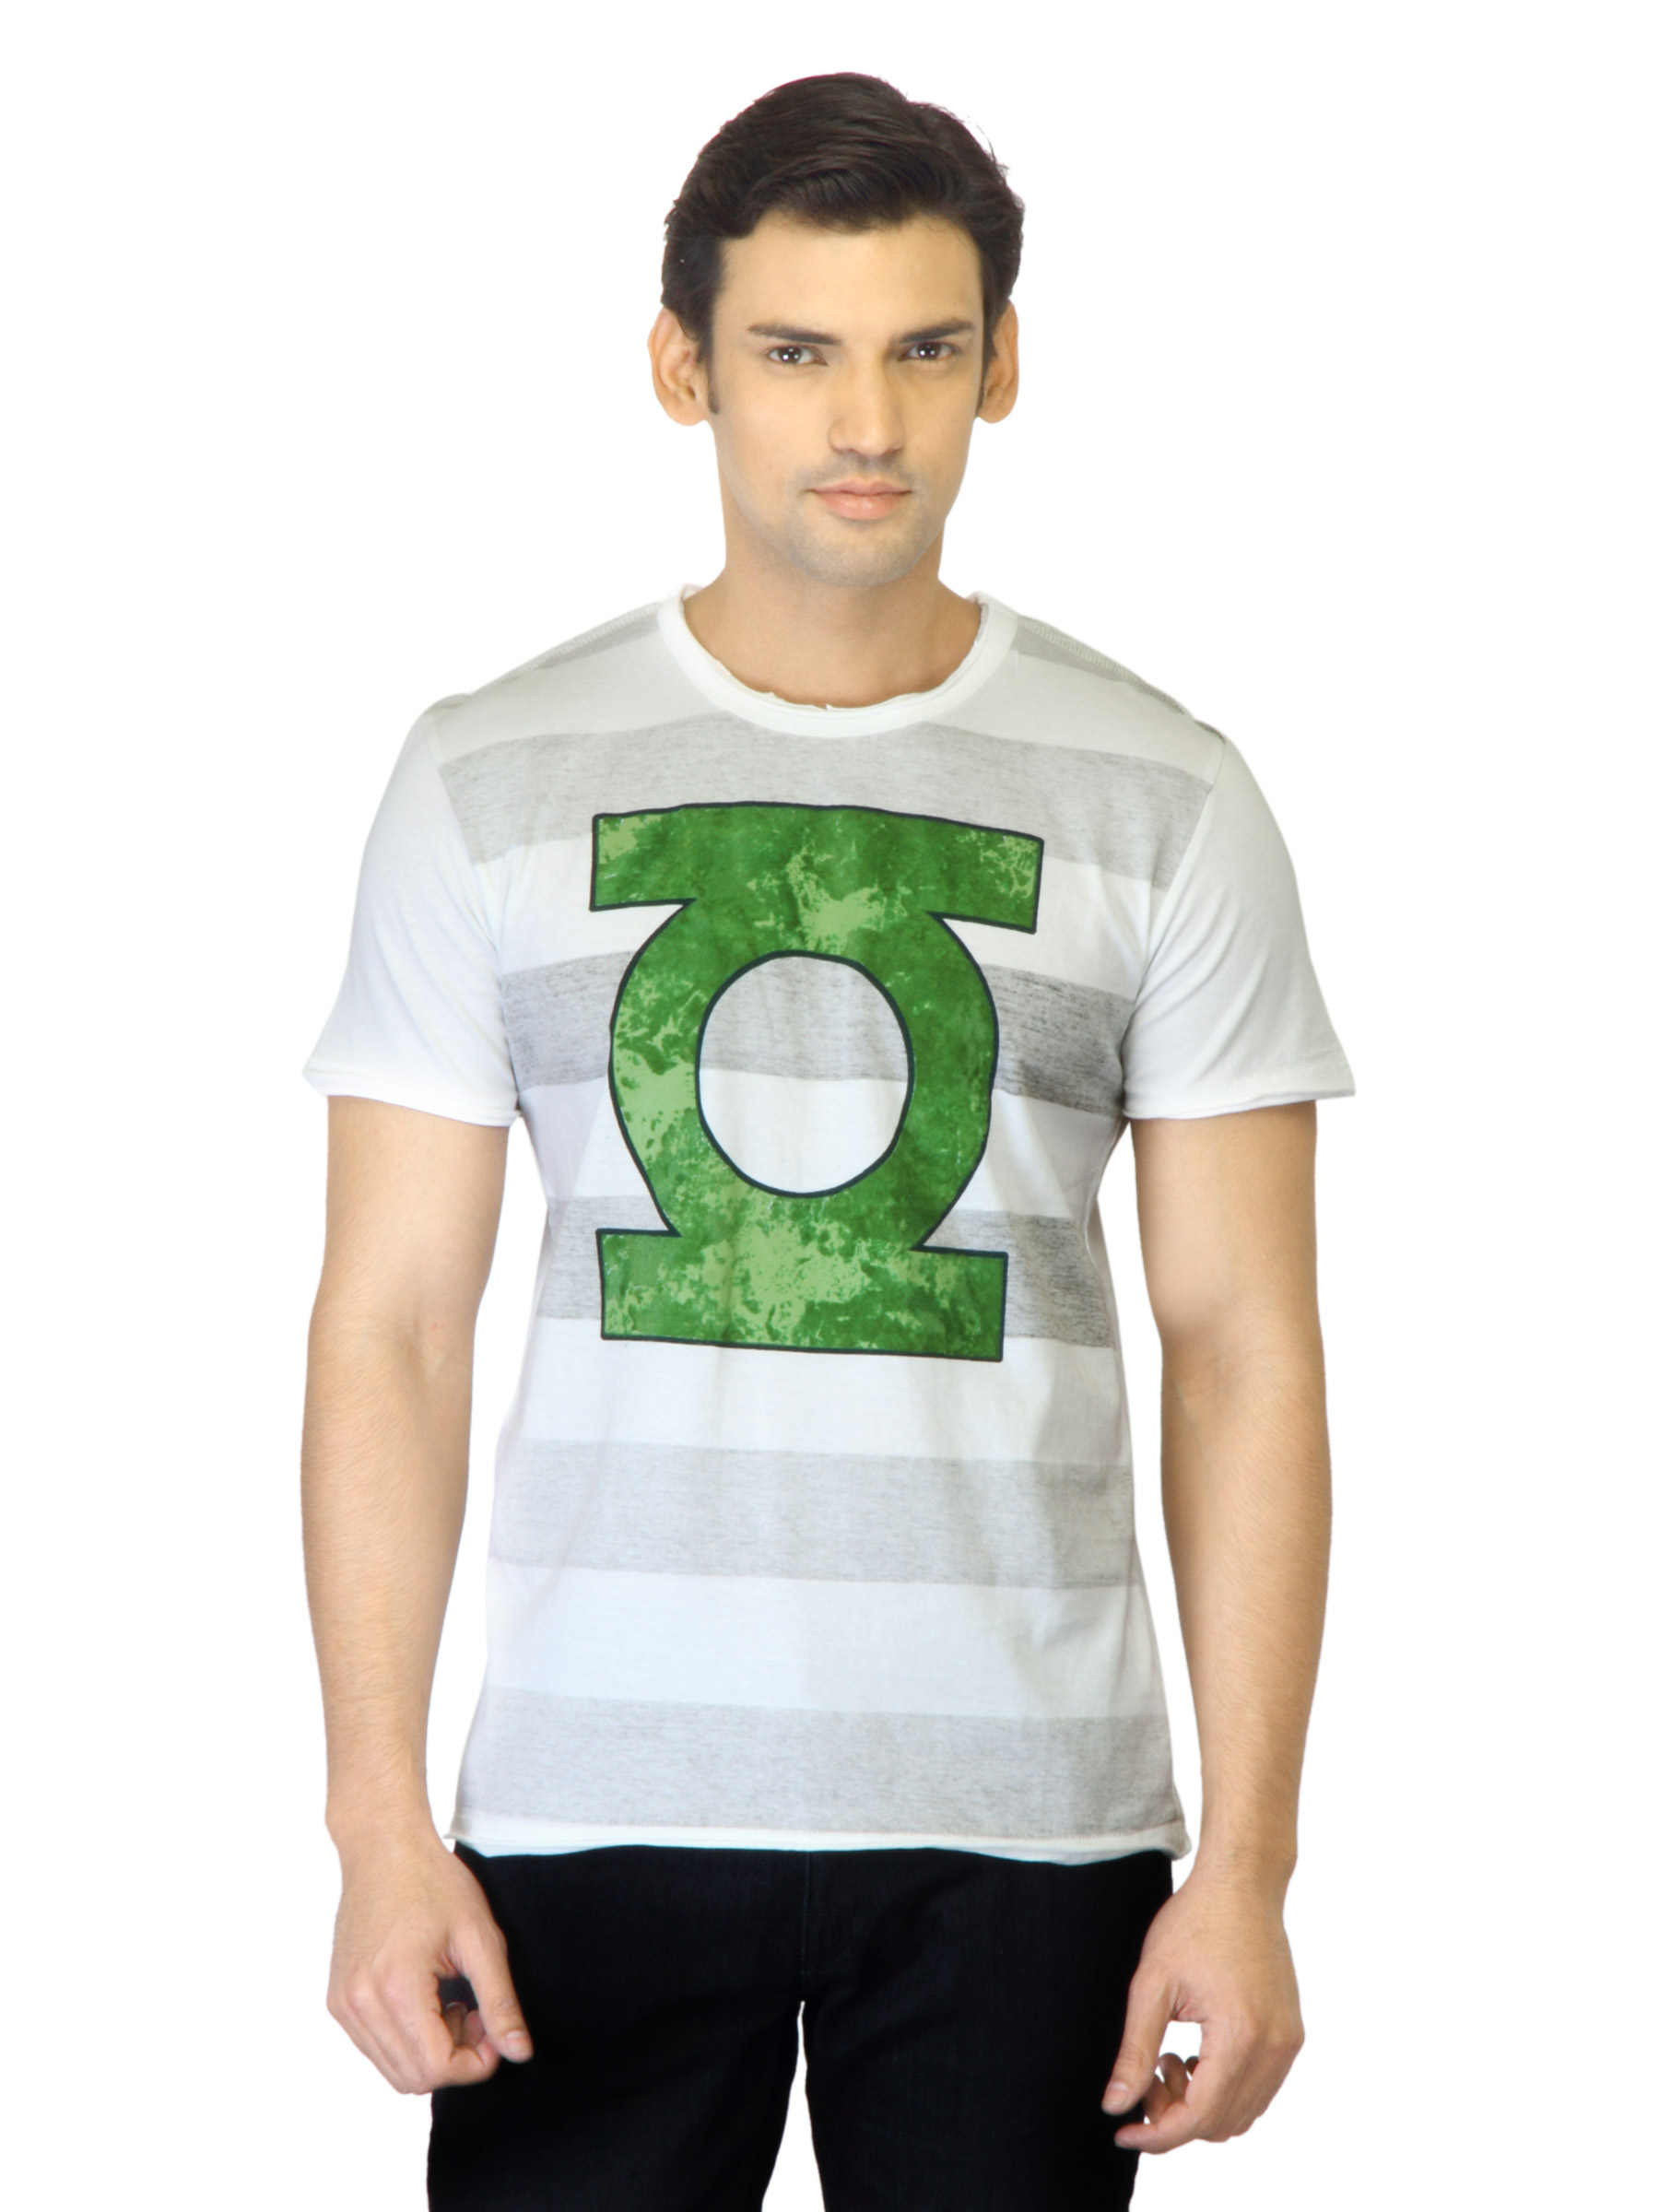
DC Comics Men White Printed T-shirt
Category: Apparel / Topwear / Tshirts
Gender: Men
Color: White
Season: Summer 2012
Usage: Casual